Francesco Saverio Cavallari

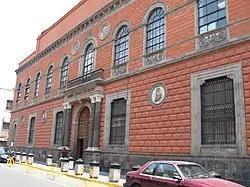
Façade of the Academia de San Carlos

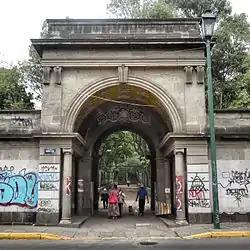
Parque Lira - Entrance arch

Francesco Saverio Cavallari (1809 or 2 March 1810–1896), also known in Mexico as Javier Cavallari, was an architect, professor, painter and archeologist. He was active in Mexico City between 1857 and 1864.